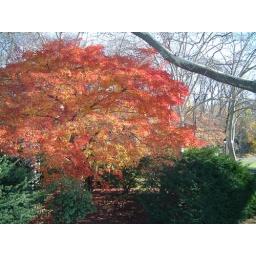
I just love the mix of pink and yellow on this tree in Fairmount Park along Kelly Drive in Philadelphia.